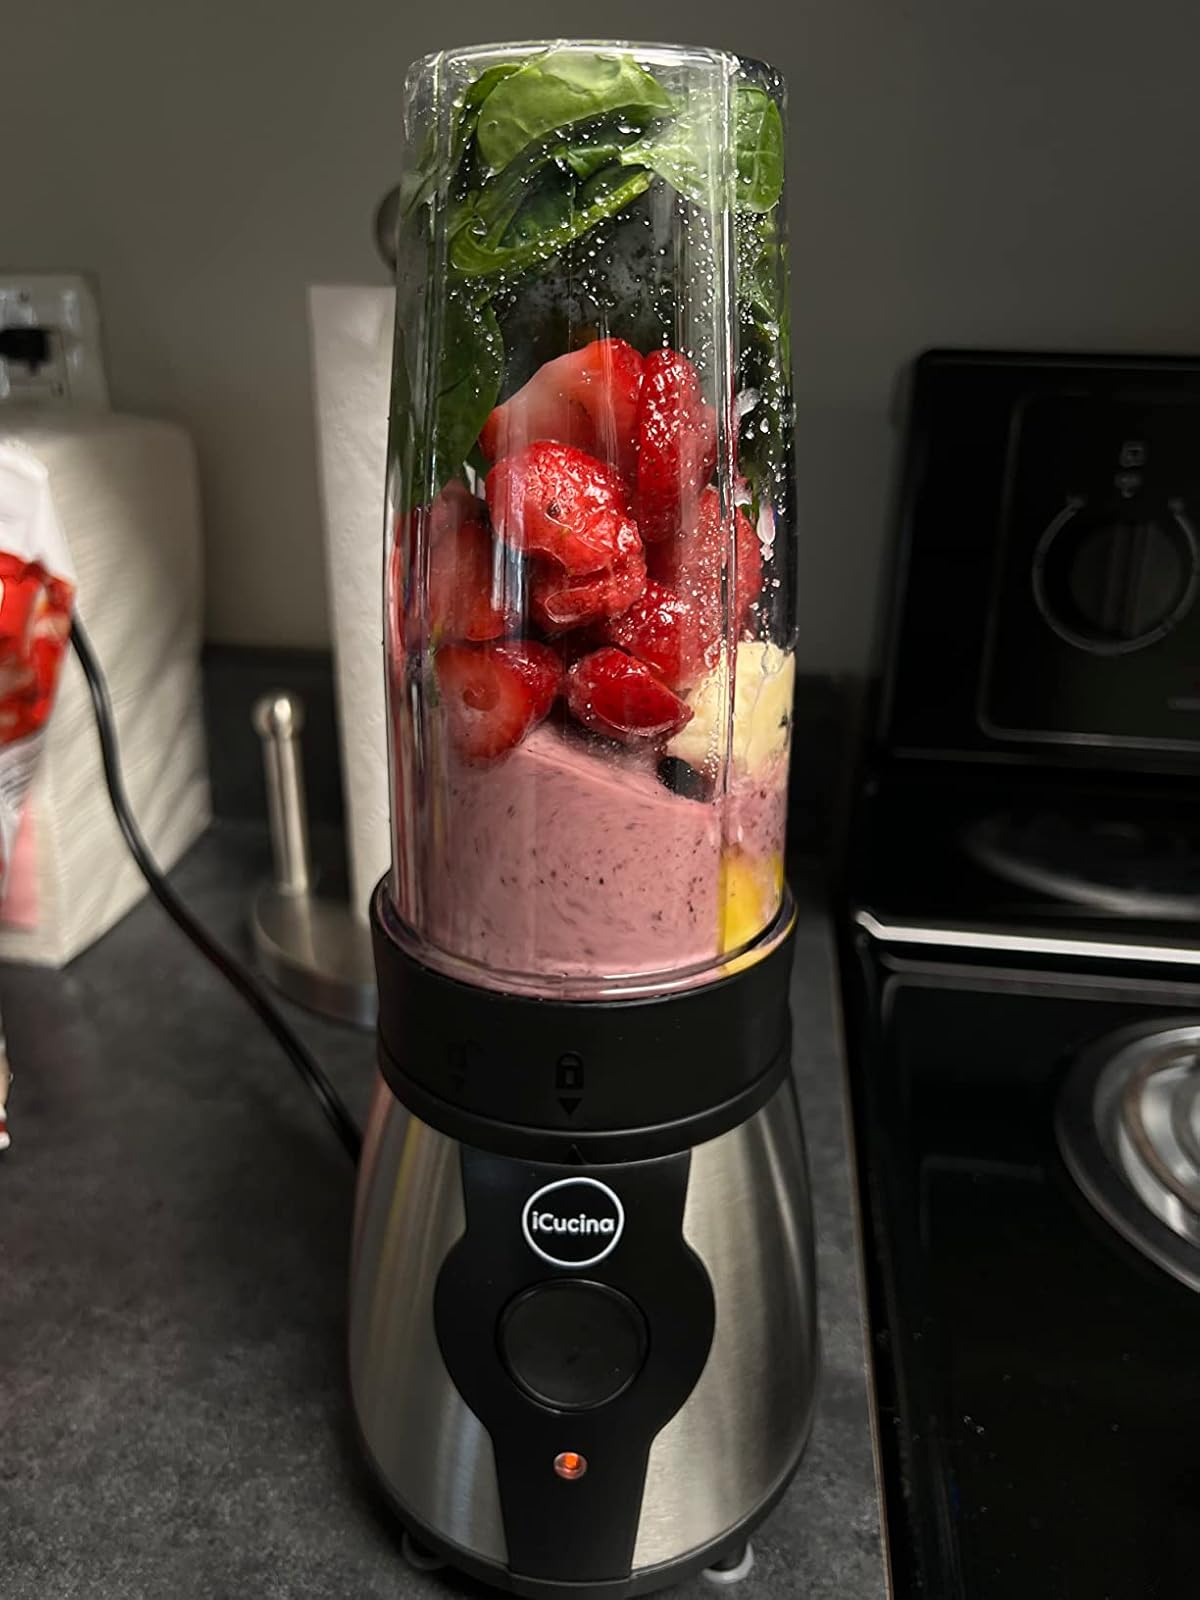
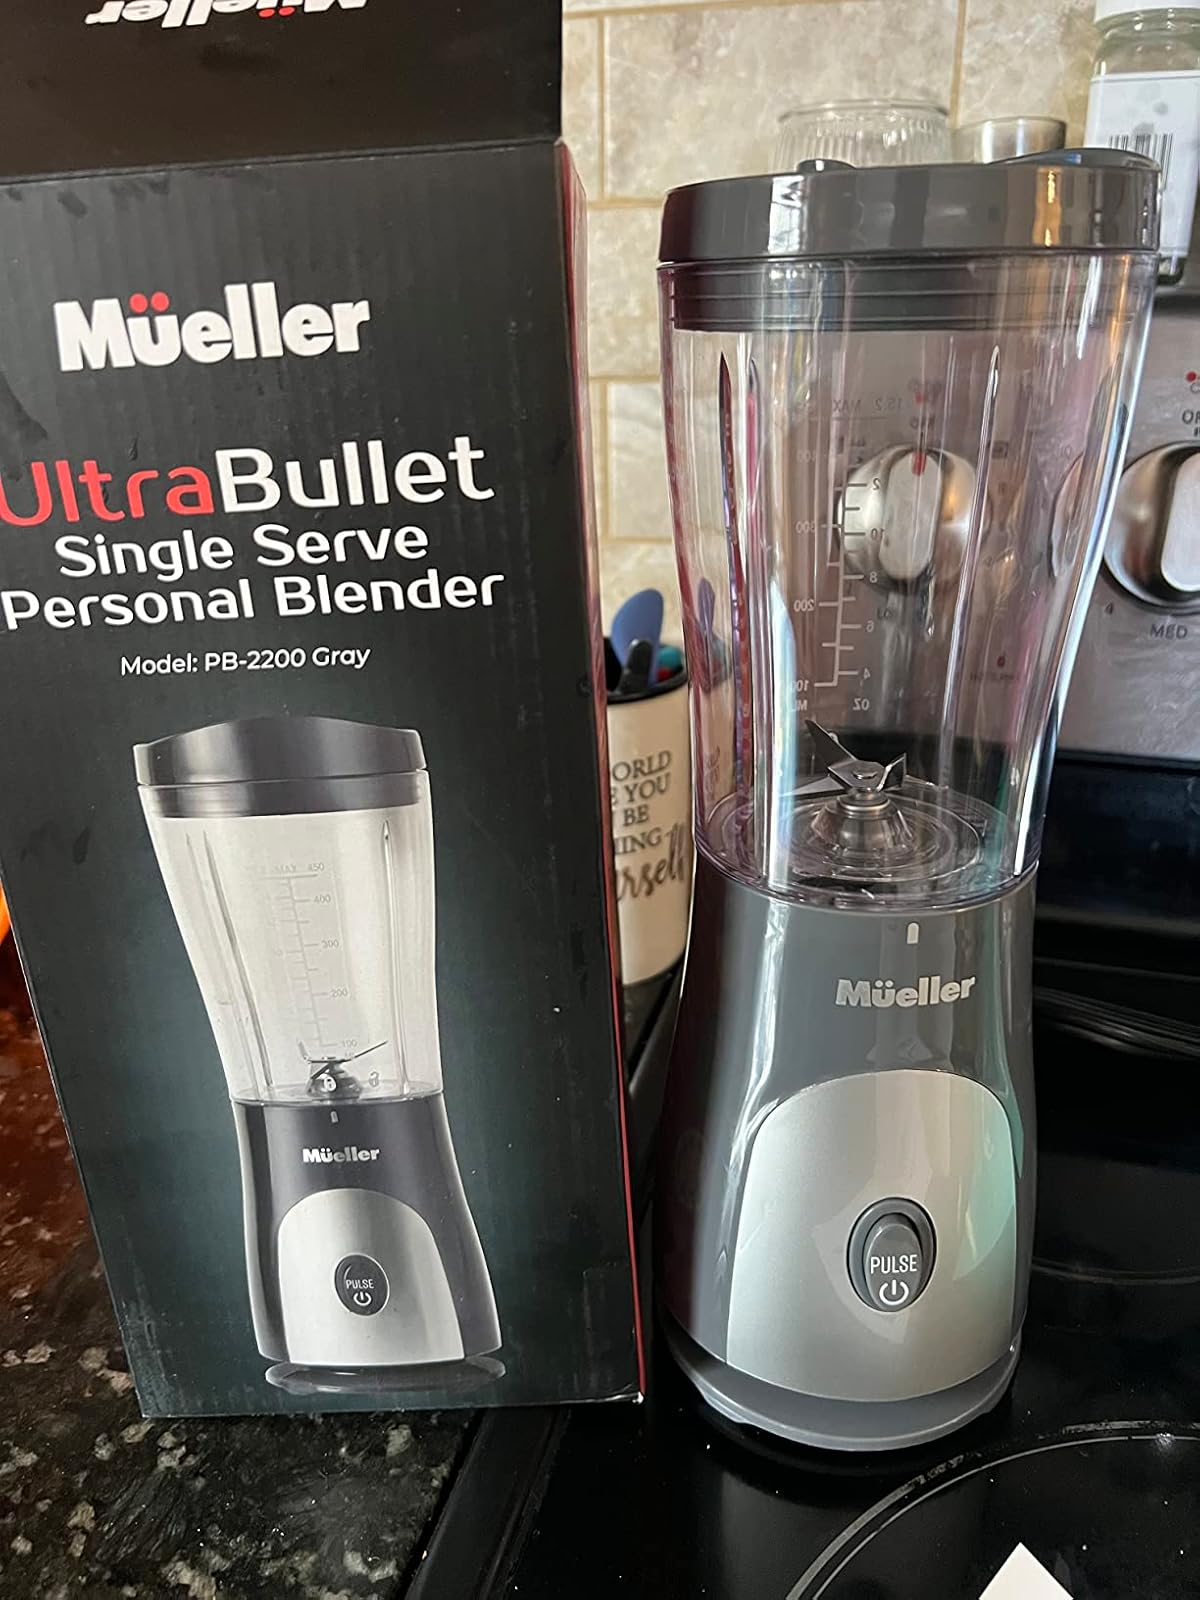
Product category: items_blender
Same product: no